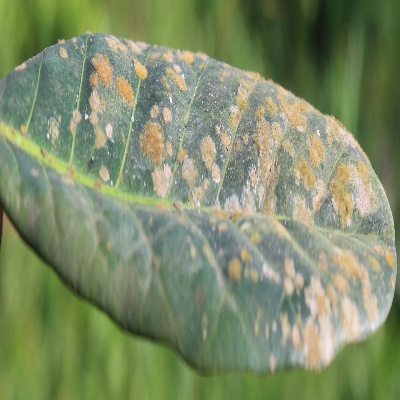
Crop: Cashew
Condition: red rust